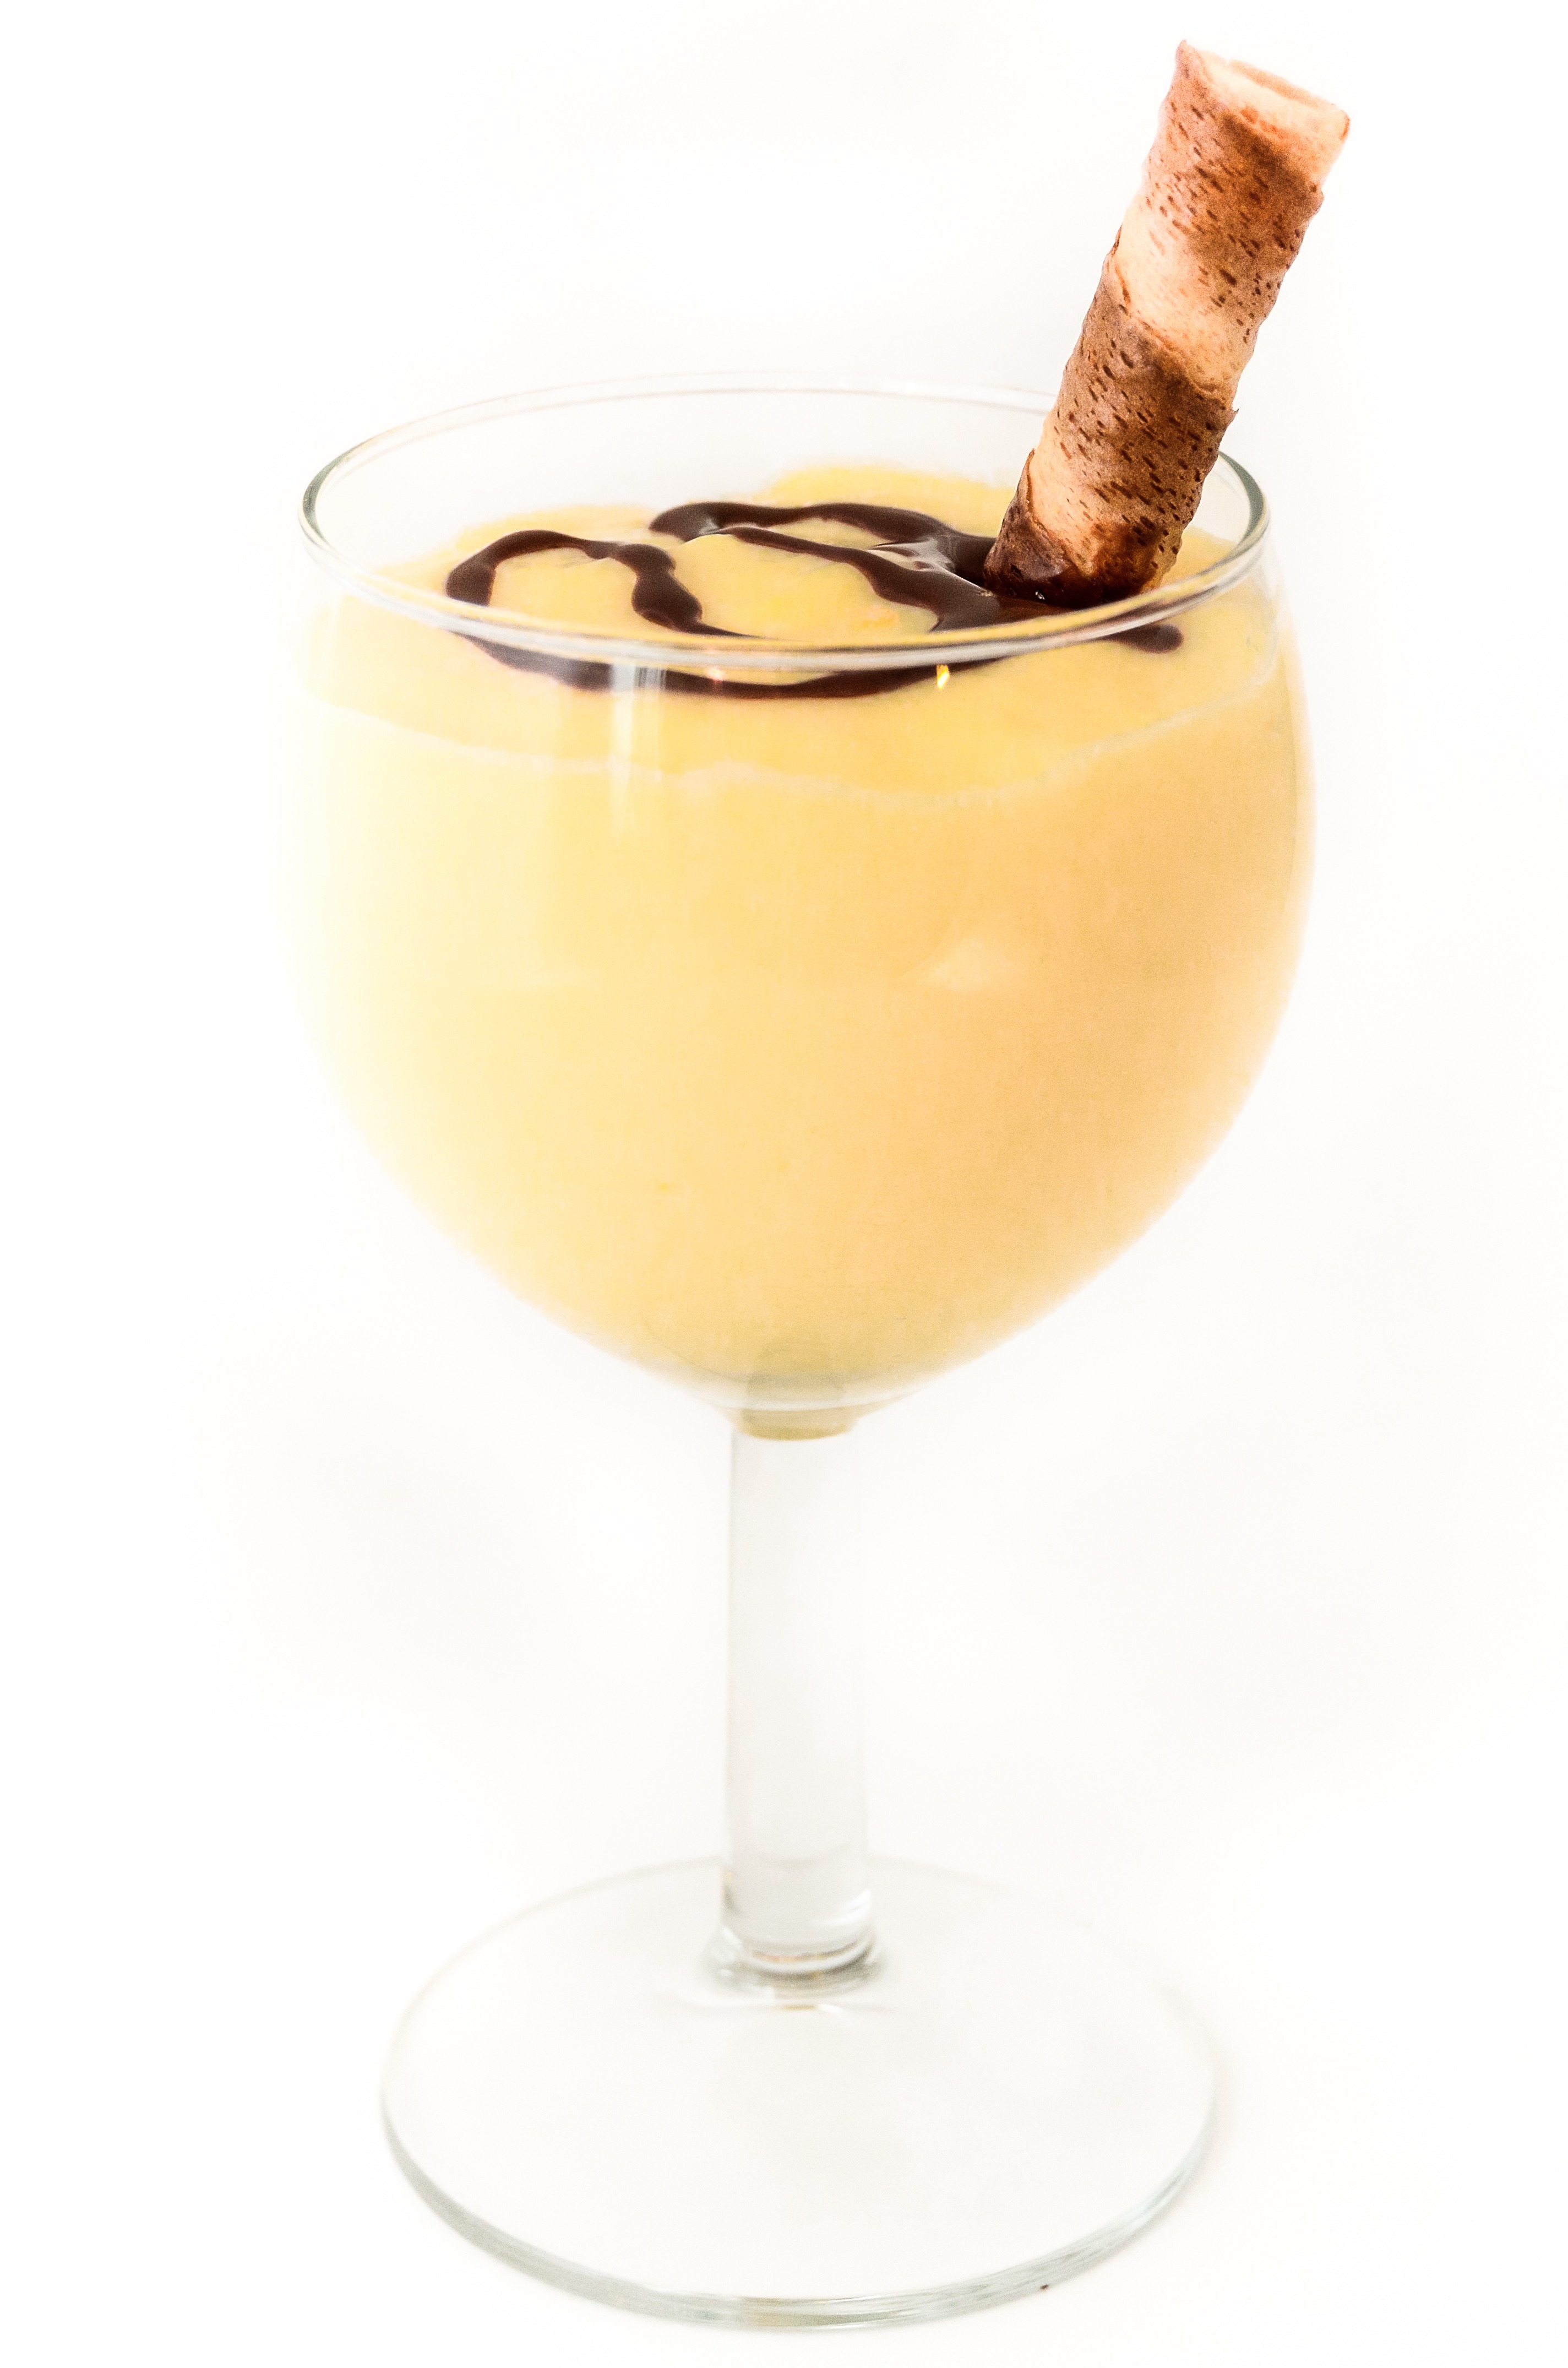
sweet, food, produce, drink, chocolate, dessert, cocktail, sweet dish, cocoa, eating, sweets, liqueur, flavor, pudding, alcoholic beverage, the sweetness, distilled beverage